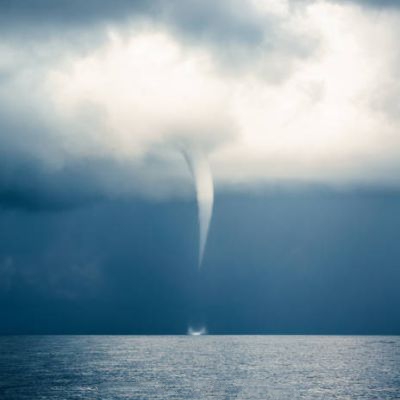
Cloud type: Nimbostratus (Ns)